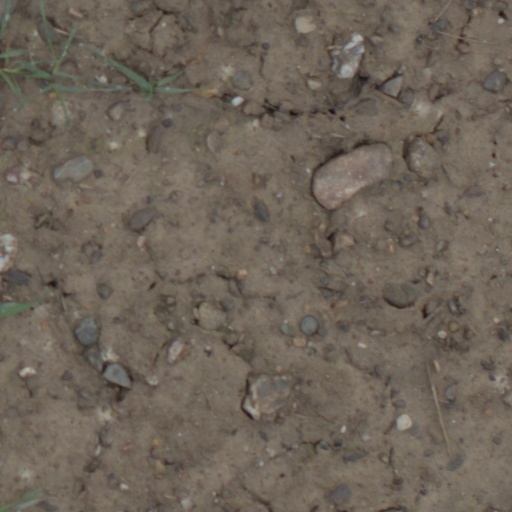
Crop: wheat